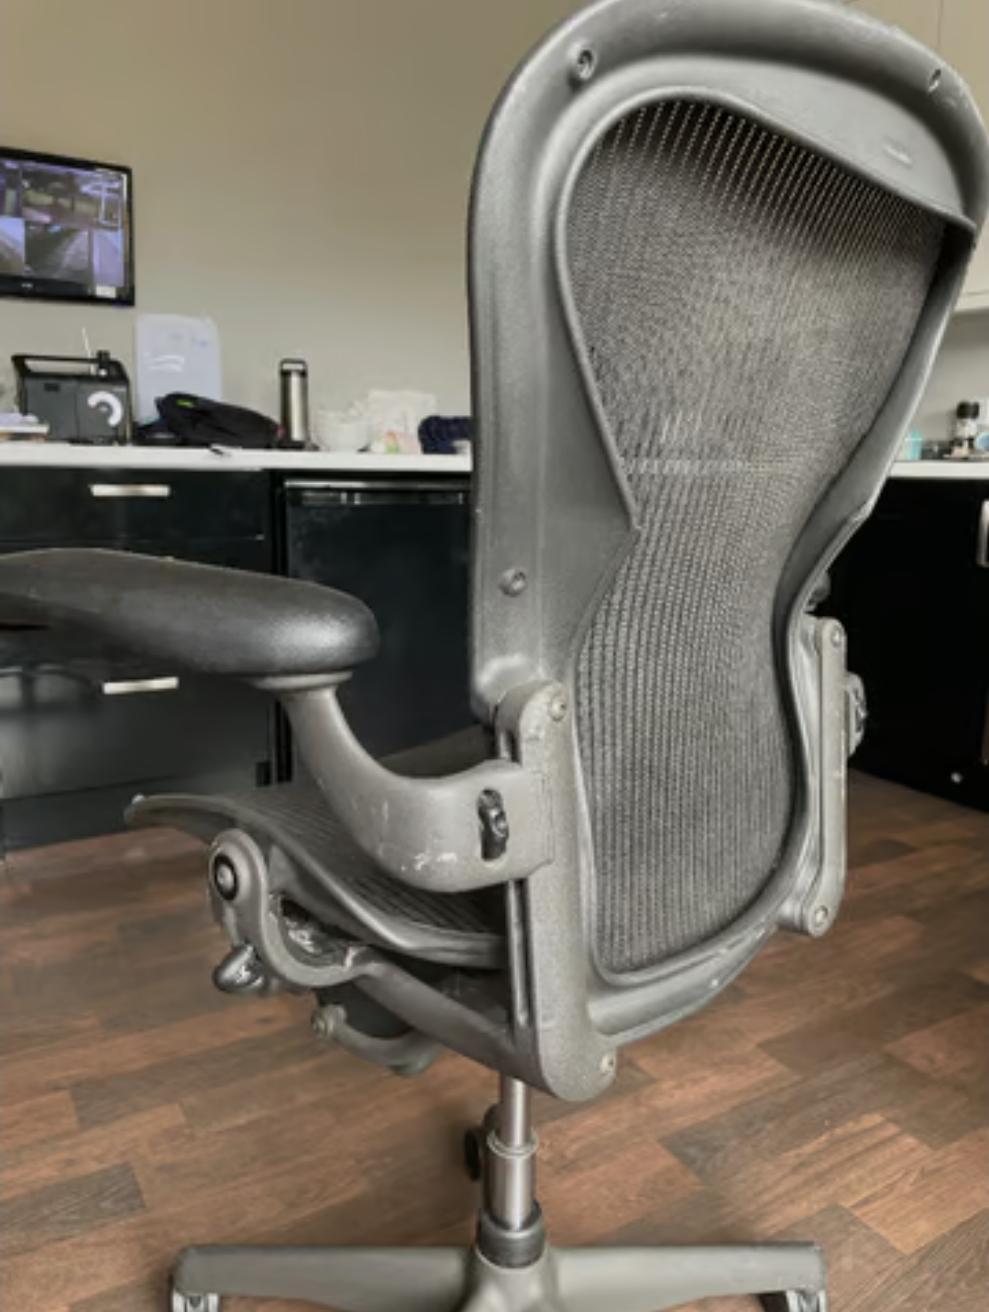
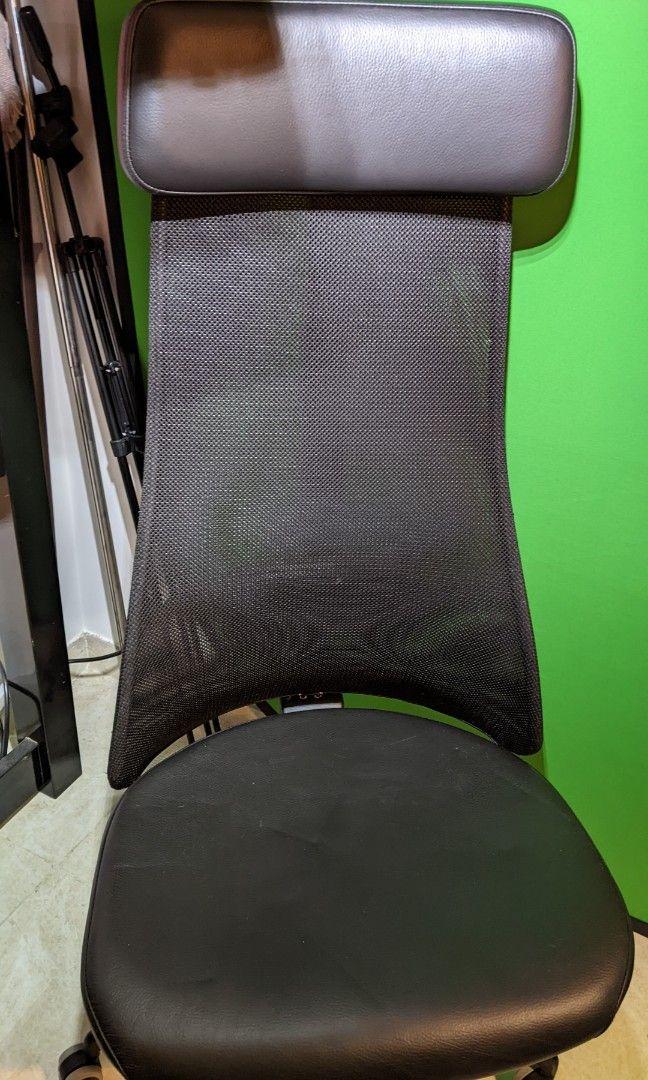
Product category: items_chair
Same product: no